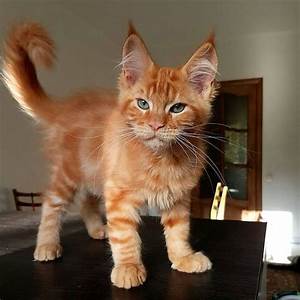
Label: cat